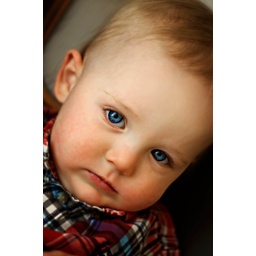
Sweet little boy in his highchair. Natural window light.